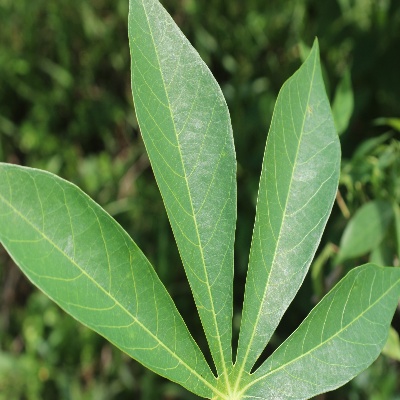
Crop: Cassava
Condition: bacterial blight